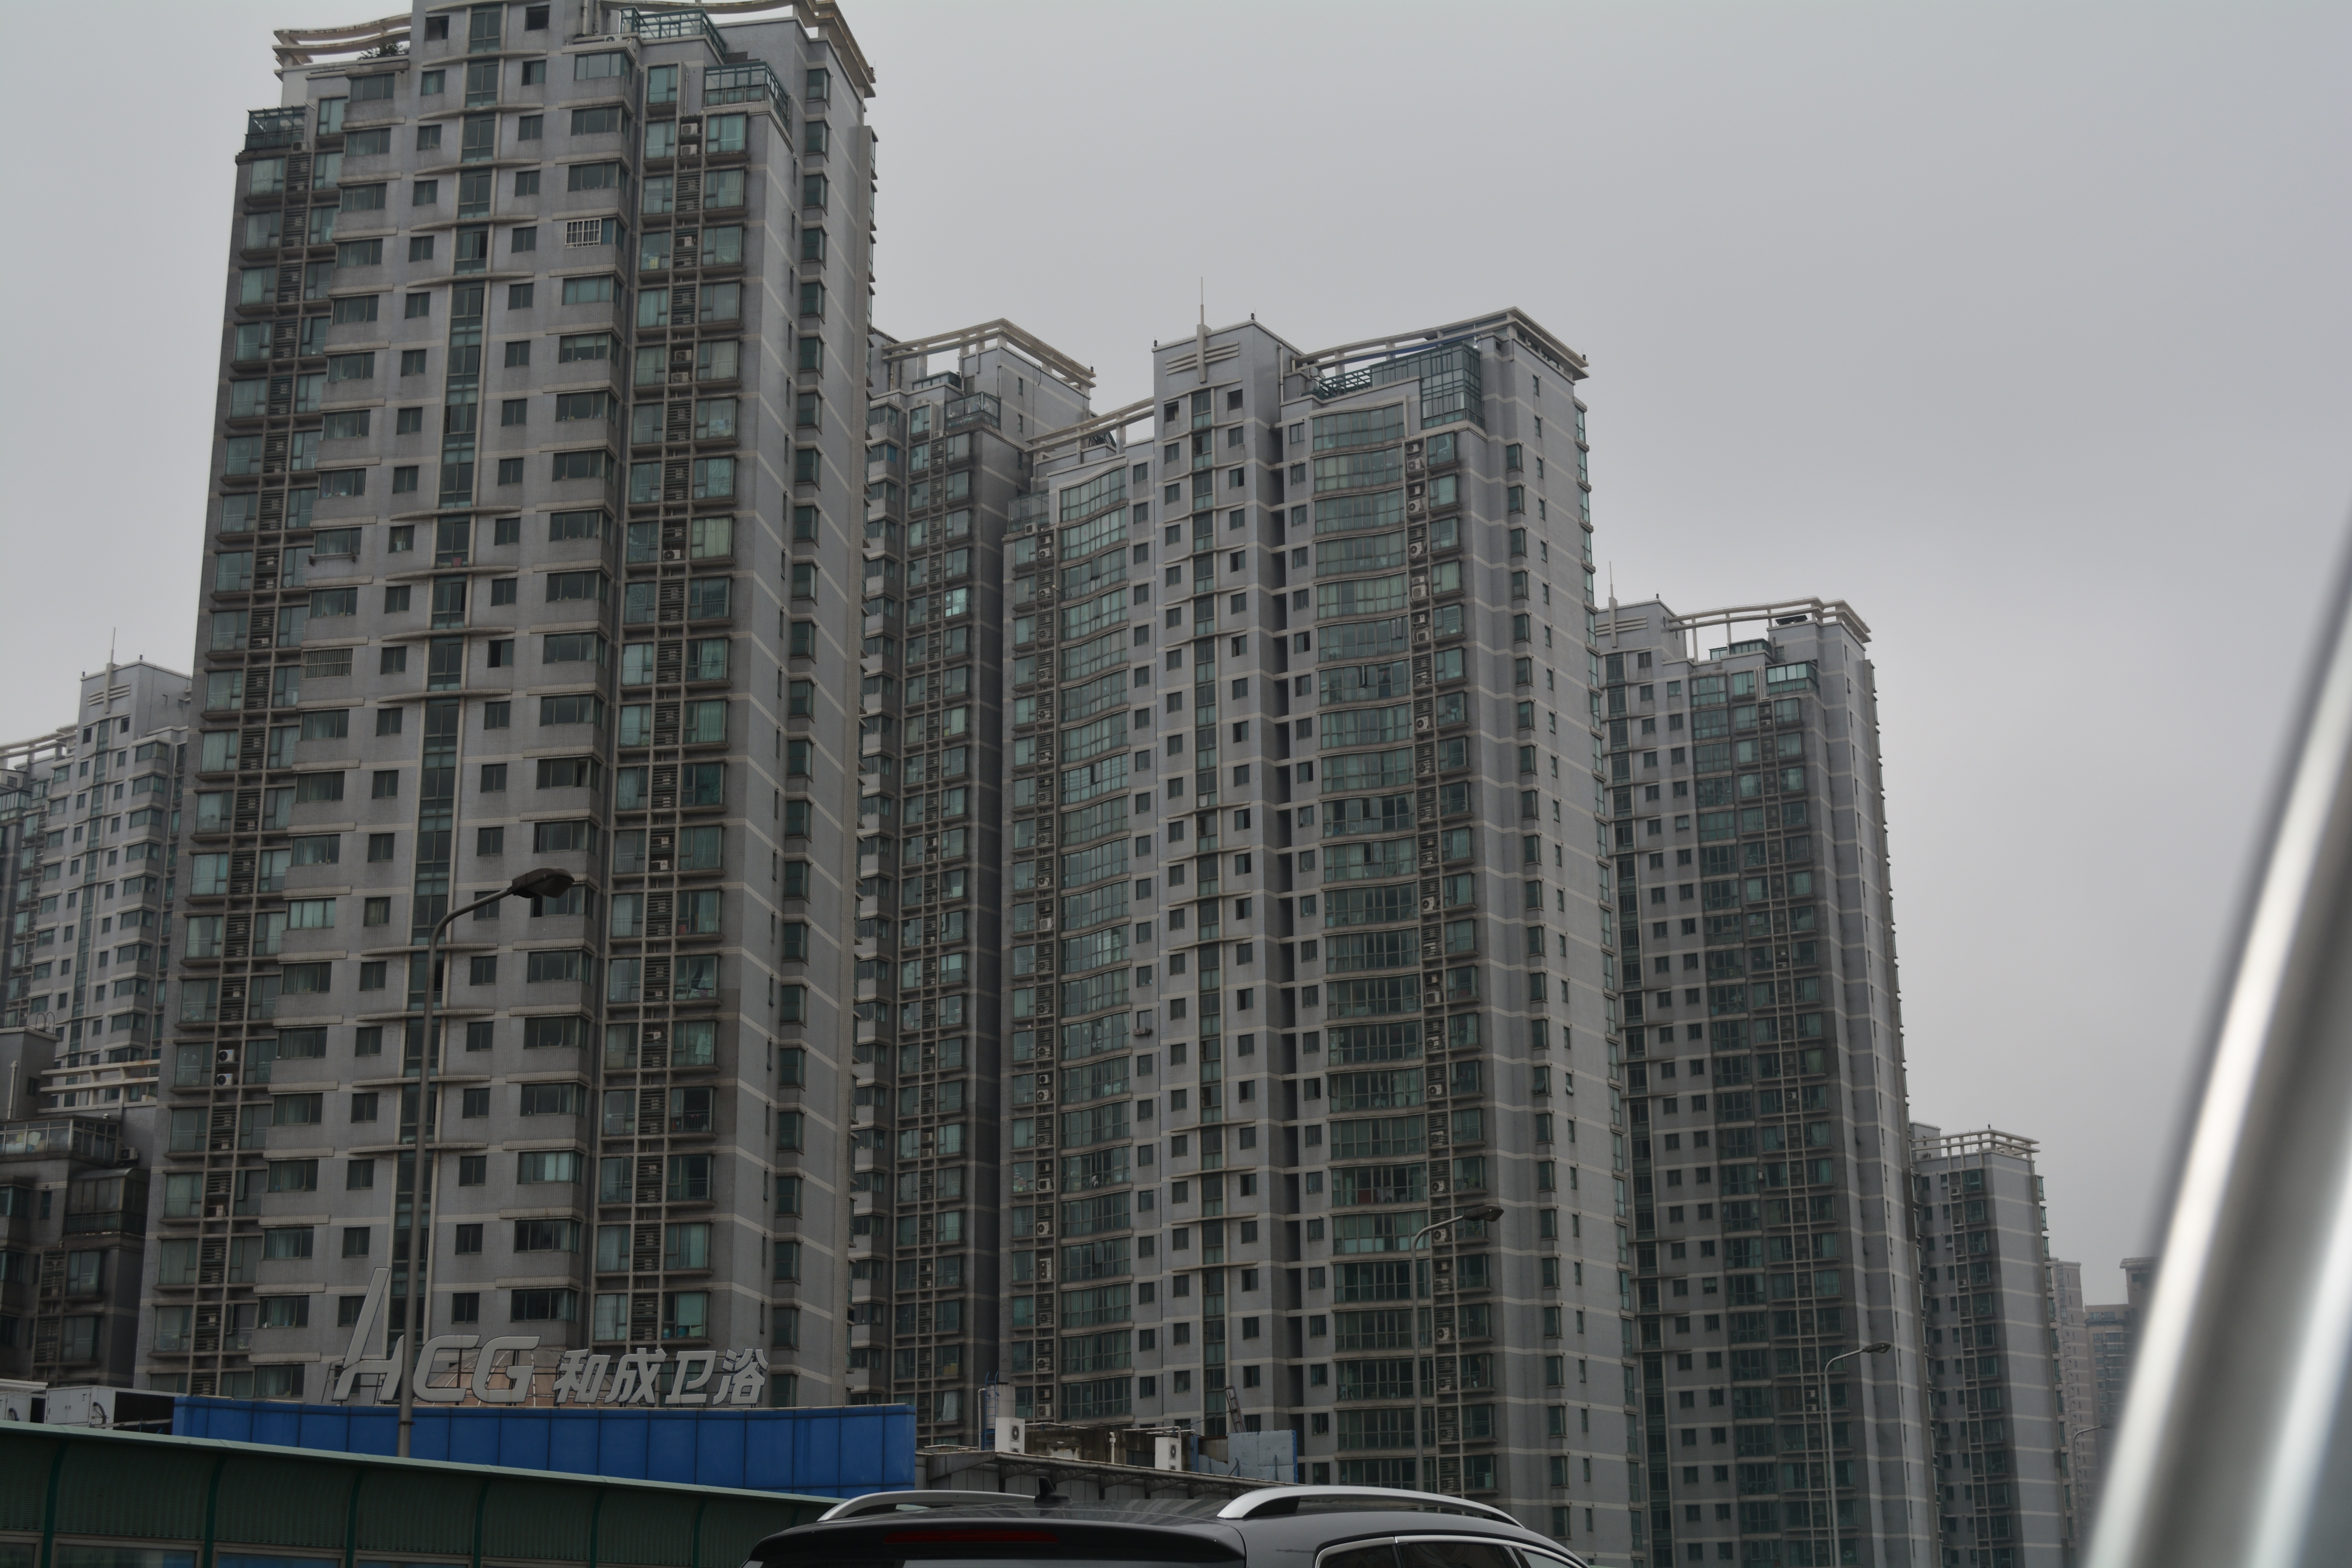
architecture, skyline, building, city, skyscraper, cityscape, downtown, tower, facade, tower block, headquarters, metropolis, condominium, urban area, residential area, metropolitan area